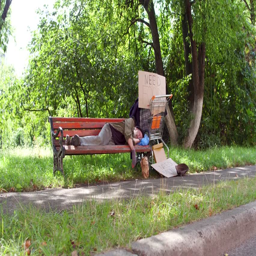
view of homeless old man on the bench in city park .